Religious affairs specialist

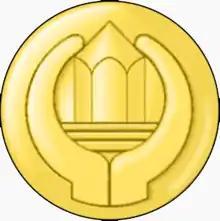
Collar insignia for enlisted religious affairs soldiers.

A religious affairs specialist, previously known as chaplain assistant, is a member of the U.S. Army Chaplain Corps. This soldier provides expertise in religious support and religious support operations. The Religious Affairs Specialists, which is military occupational specialty (MOS) 56M, support the unit Chaplain and Commander in responding to the needs of soldiers, family members, and other authorized personnel. They provide security to Army chaplains. Duties include preparing spaces for worship, managing supplies, and ensuring the security and safety of the chaplain during combat situations.